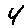
Label: 4